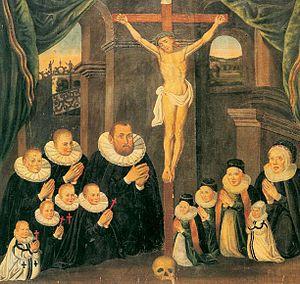
Un portrait de donateur ou portrait votif est un portrait dans une grande peinture ou autres travaux montrant la personne qui a commandé et payé le tableau, ou un membre de sa famille, ou la famille de la donatrice. Un portrait de donateur se réfère généralement au portrait ou portraits des seuls donateurs, comme partie d'un travail plus vaste, tandis qu'un portrait votif peut souvent désigner l'ensemble de l'œuvre d'art, y compris par exemple une Vierge Marie, en particulier si le donateur est très important. Les termes ne sont pas utilisés de façon très régulière par les historiens d'art, comme le souligne Angela Marisol Roberts et peuvent également être utilisés pour des sujets religieux plus petits probablement réalisés pour être conservés par le commanditaire plutôt qu'offerts à une église.
Les Friedrich sont la plus ancienne famille germano-bohêmienne de vitraillistes.